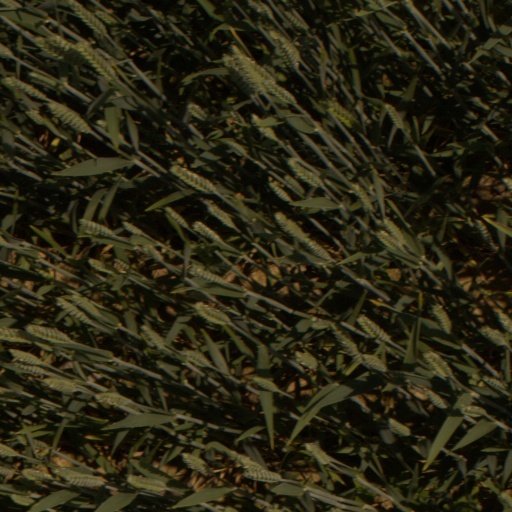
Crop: wheat